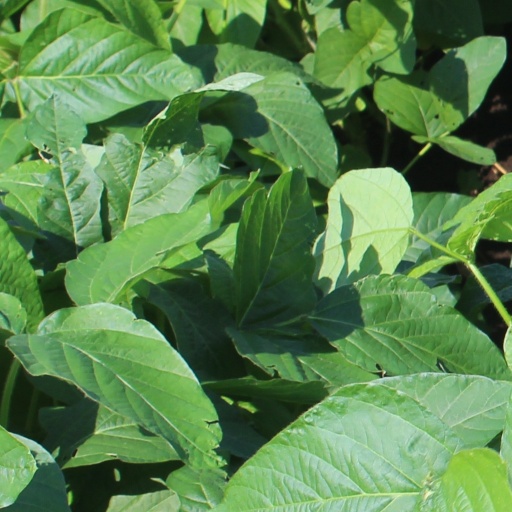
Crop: soybean